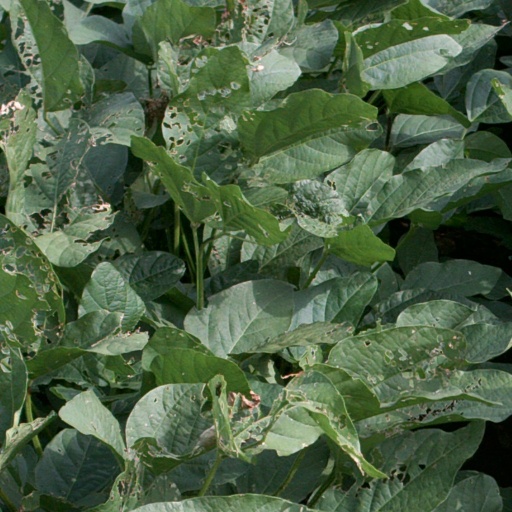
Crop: soybean